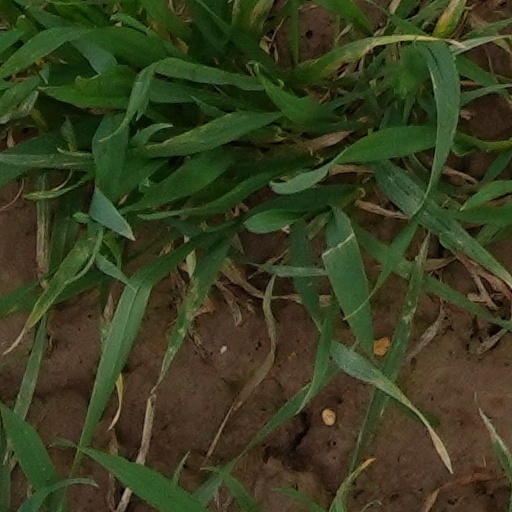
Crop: wheat